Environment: real
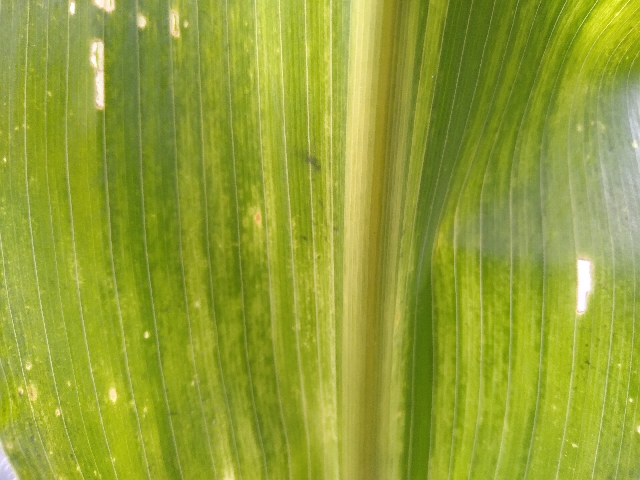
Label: lethal_necrosis